Estádio Brinco de Ouro

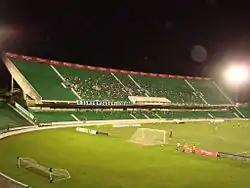
Brinco de Ouro stadium during a night game.

The stadium was inaugurated on May 31, 1953, originally with wood bleachers and a maximum capacity of 15,000 spectators. 22 years later, the wood bleachers were replaced by concrete bleachers, increasing the stadium maximum capacity to 25,000 people. In 1970, another bleachers block was added, and the maximum capacity was increased to 35,000 spectators. In 1978, Guarani won the Brazilian Championship, and the club board of directors decided to increase again the stadium maximum capacity. In 1980, toboggan-like bleachers were built, and the stadium maximum capacity was increased to 55,000 people. Today, the stadium has a maximum capacity of 29,130 spectators.